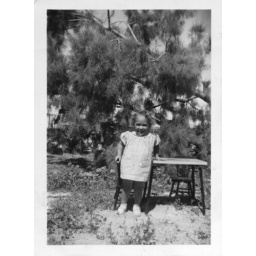
Our tea table under the only tree in maricopa